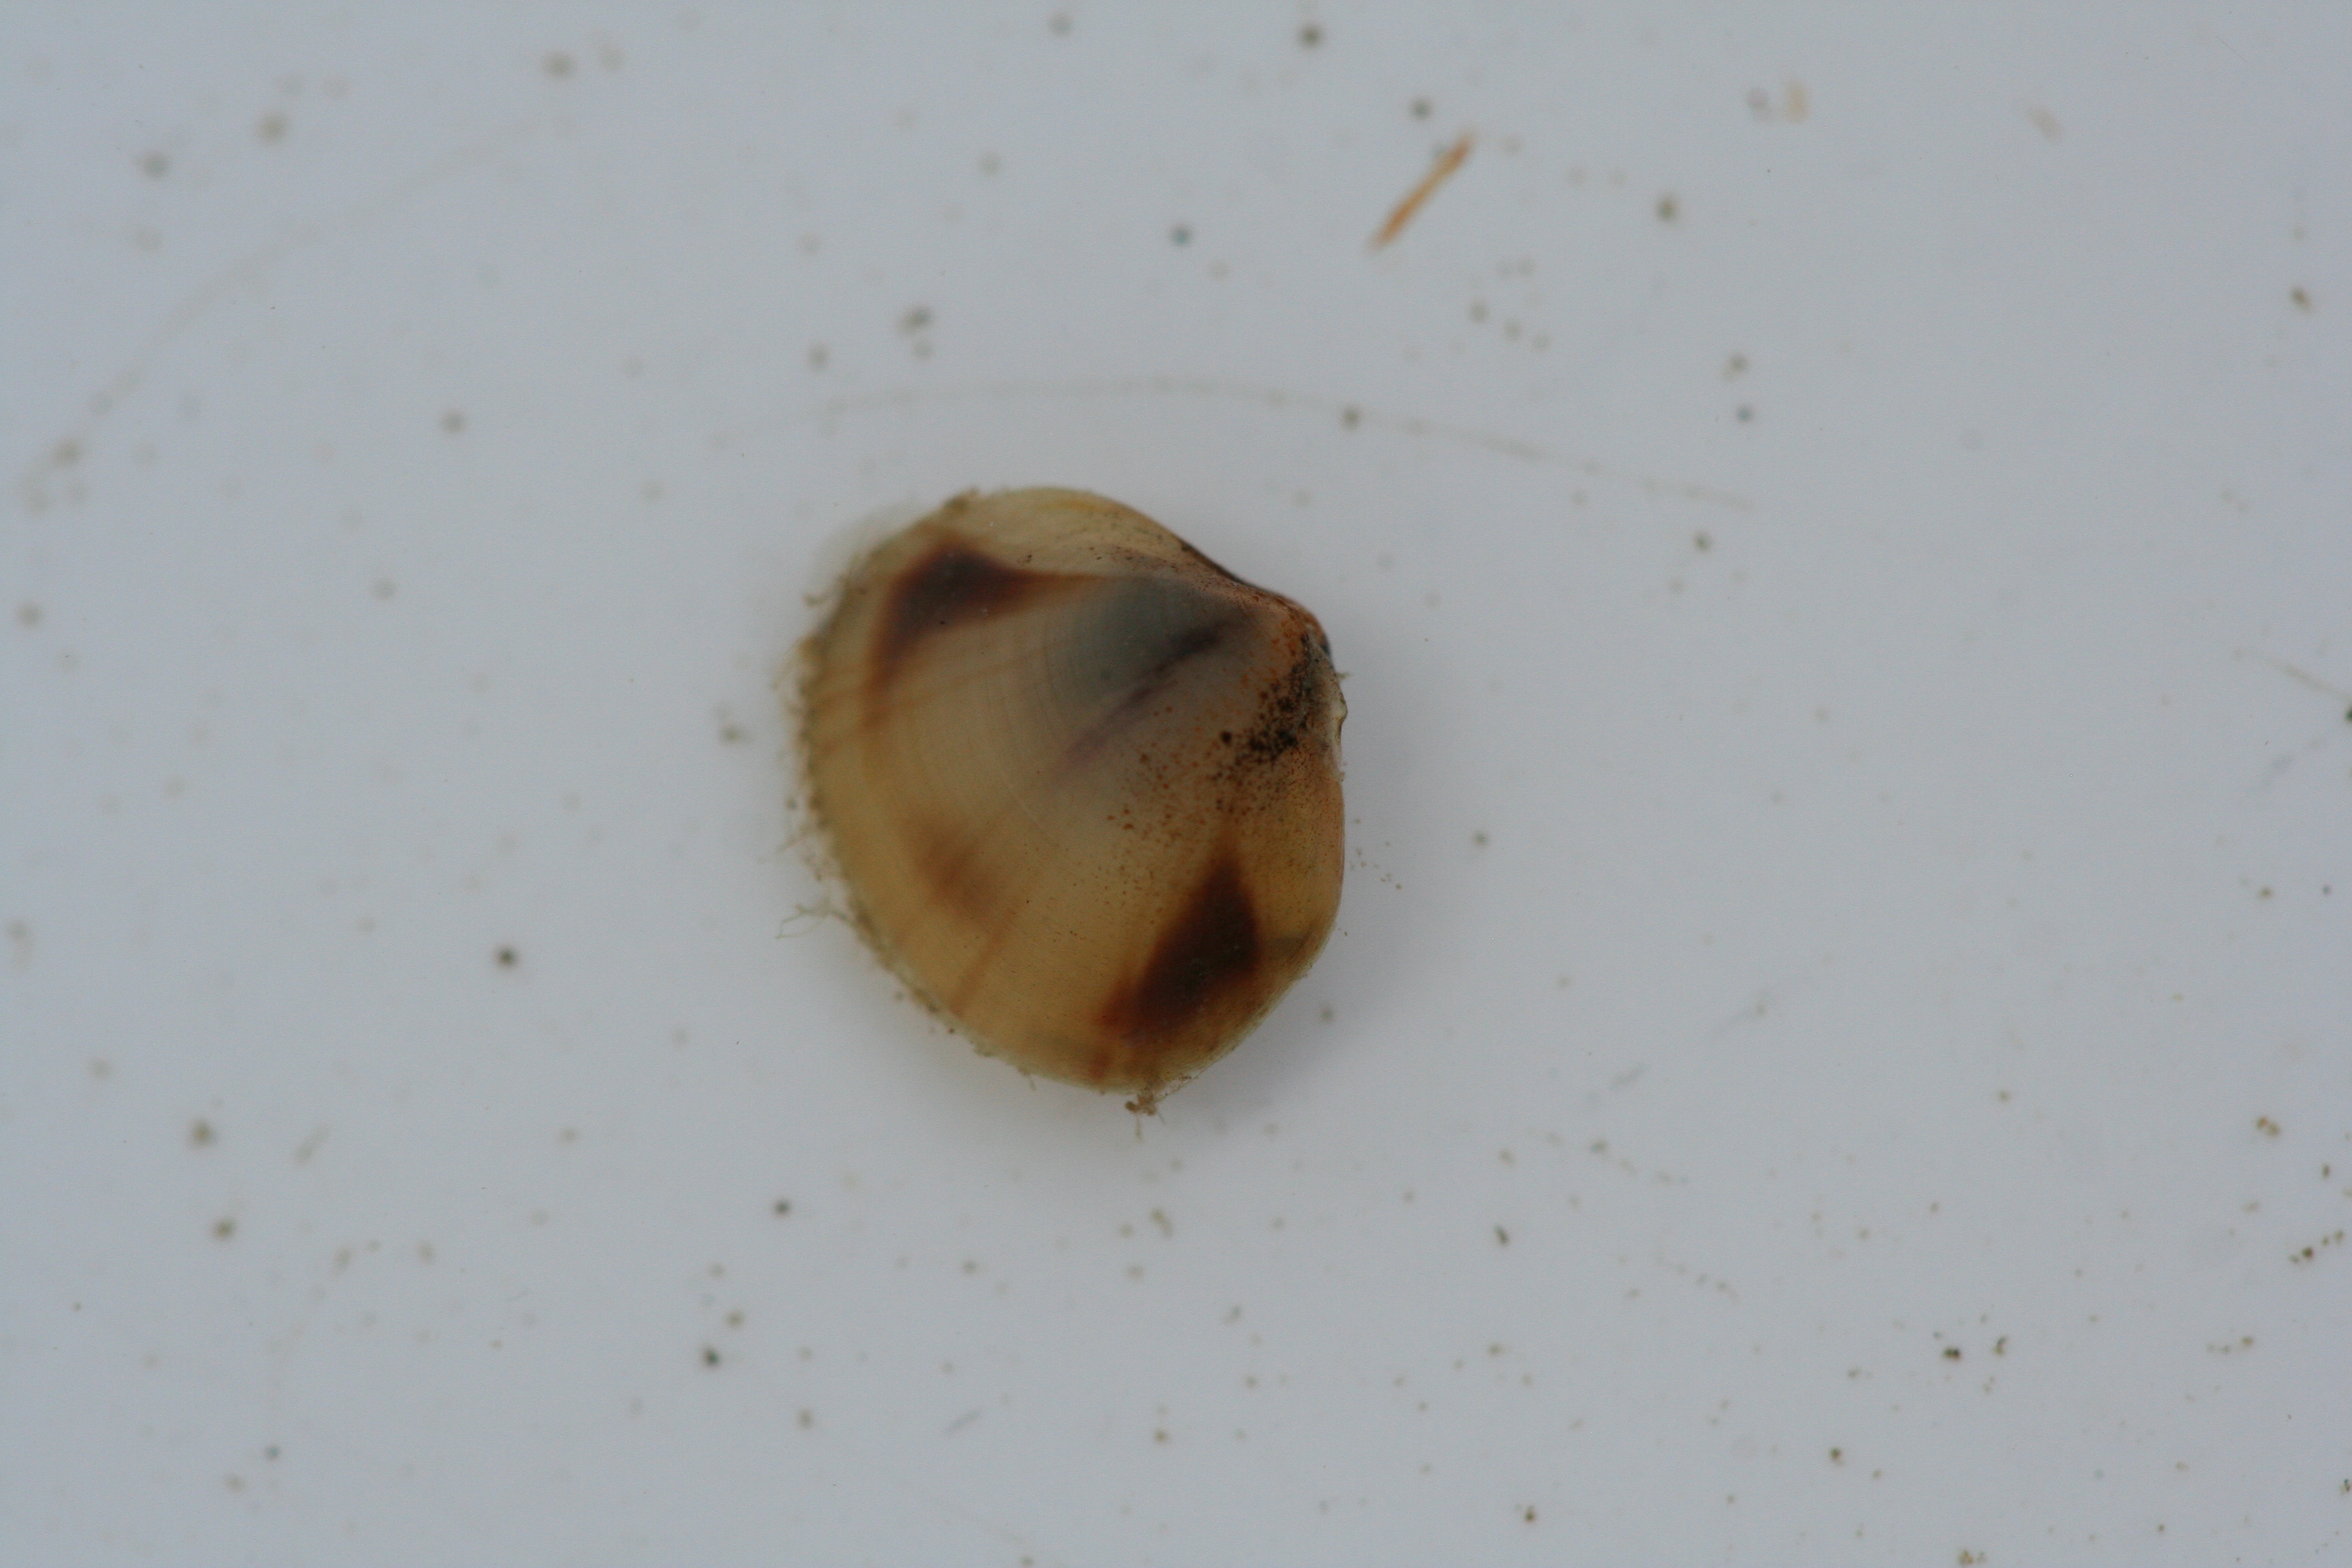
Macroinvertebrate group: snails_clams_mussels